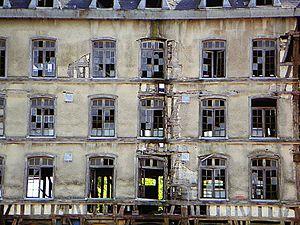
La minoterie Charrier, aussi appelée moulin de Bar-sur-Seine, est une ancienne minoterie située sur un bras de la Seine à Bar-sur-Seine dans l’Aube, en France. Construite à l’emplacement d’un moulin d’origine ancienne, la minoterie à pans de bois du milieu du XIXᵉ siècle est la dernière de ce type de grands moulins ayant existé dans la région. Abandonnée durant de longues années, son état de dégradation avancée fait qu’elle est considérée « Patrimoine en péril » en 2019.
Bar-sur-Seine est une commune française, située dans le département de l'Aube en région Grand Est.